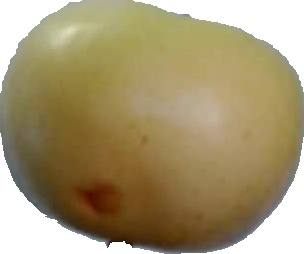
Label: apple_6